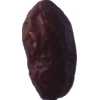
Label: dates